Benito Mussolini

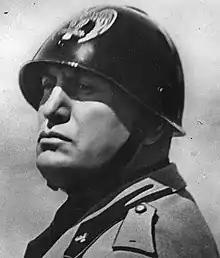
Mussolini in a portrait

Sanctions against Italy pushed Mussolini towards an alliance with Germany. In 1936, he told the German Ambassador that Italy had no objections to Austria becoming a German satellite, removing a key obstacle to Italo-German relations. After the sanctions ended, France and Britain tried to revive the Stresa Front, seeking to retain Italy as an ally. However, in 1936, Mussolini agreed to the Rome-Berlin Axis with Germany, and in 1939 signed the Pact of Steel, binding Italy and Germany in a full military alliance.